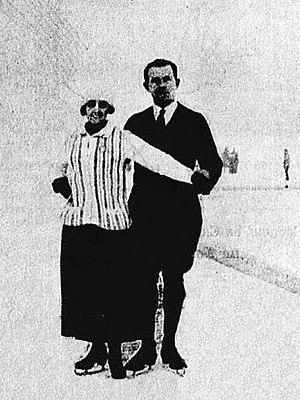
Alfred Berger et Helene Engelmann, champions olympiques de patinage en 1924 à Chamonix.
Les Jeux olympiques d'hiver de 1924, officiellement connus comme les Iᵉʳˢ Jeux olympiques d'hiver, ont lieu à Chamonix-Mont-Blanc, en France, du 25 janvier au 5 février 1924. Après l'attribution des Jeux olympiques d'été de 1924 à la ville de Paris et alors que des sports comme le patinage artistique ou le hockey sur glace ont déjà figuré au programme des Jeux, notamment à Anvers en 1920, le Comité international olympique donne son feu vert à la tenue d'une première compétition de sports d'hiver. Face aux réticences des pays nordiques qui craignent qu'une telle épreuve nuise à leur propre compétition, les Jeux nordiques, les Jeux de Chamonix ne revêtent dans un premier temps aucun caractère olympique et se tiennent alors en tant que « Semaine internationale des sports d'hiver » donnée dans le cadre des Jeux de Paris et sous le patronage du CIO.